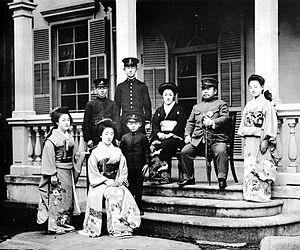
Le prince Kuniyoshi Kuni, 23 juin 1873 - 29 juin 1929, est membre de la famille impériale du Japon et gensui dans l'Armée impériale japonaise durant les ères Meiji et Taishō. Il est le père de l’impératrice Nagako et donc le grand-père maternel de l'actuel empereur du Japon, Akihito.